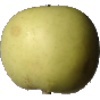
Label: Apple Golden 3